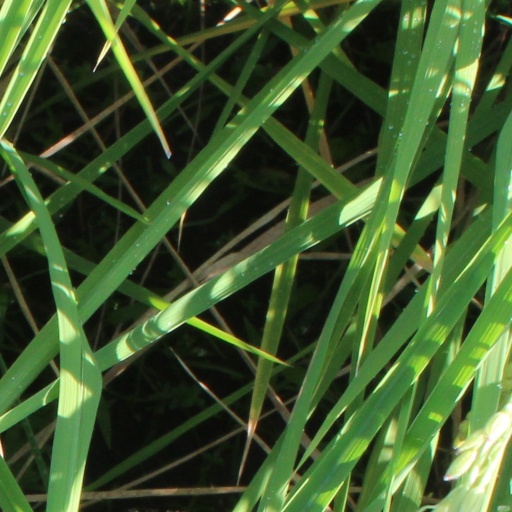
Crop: rice